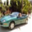
Label: automobile